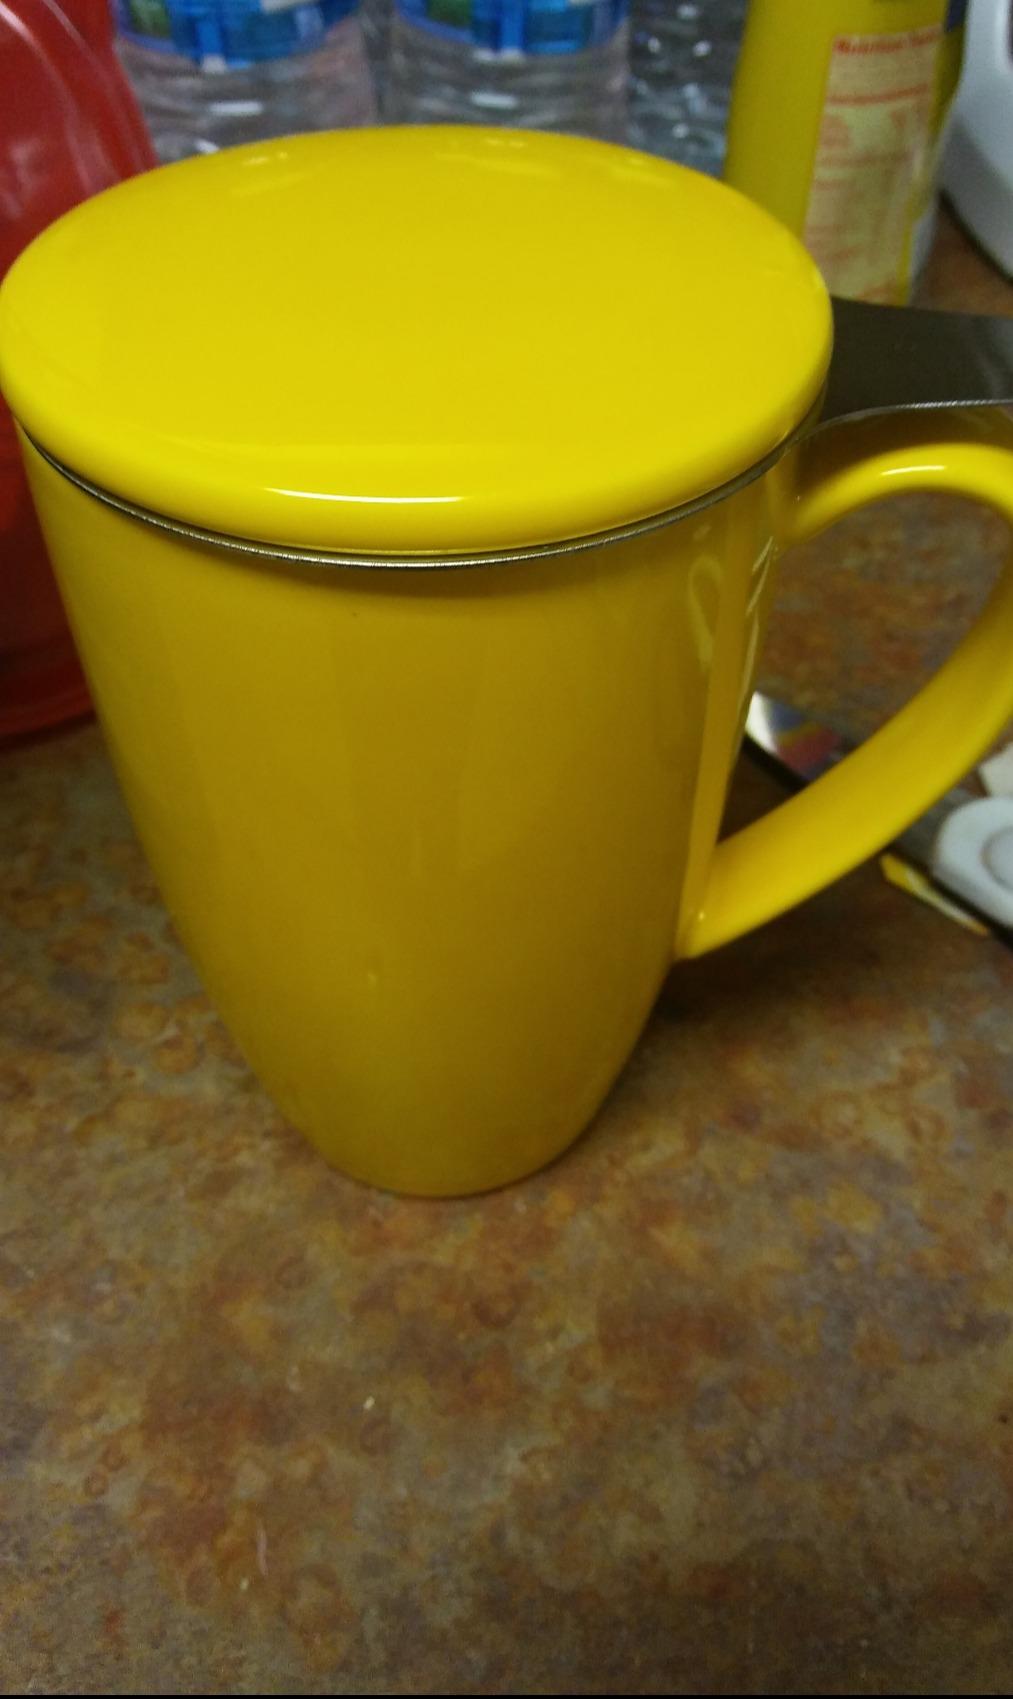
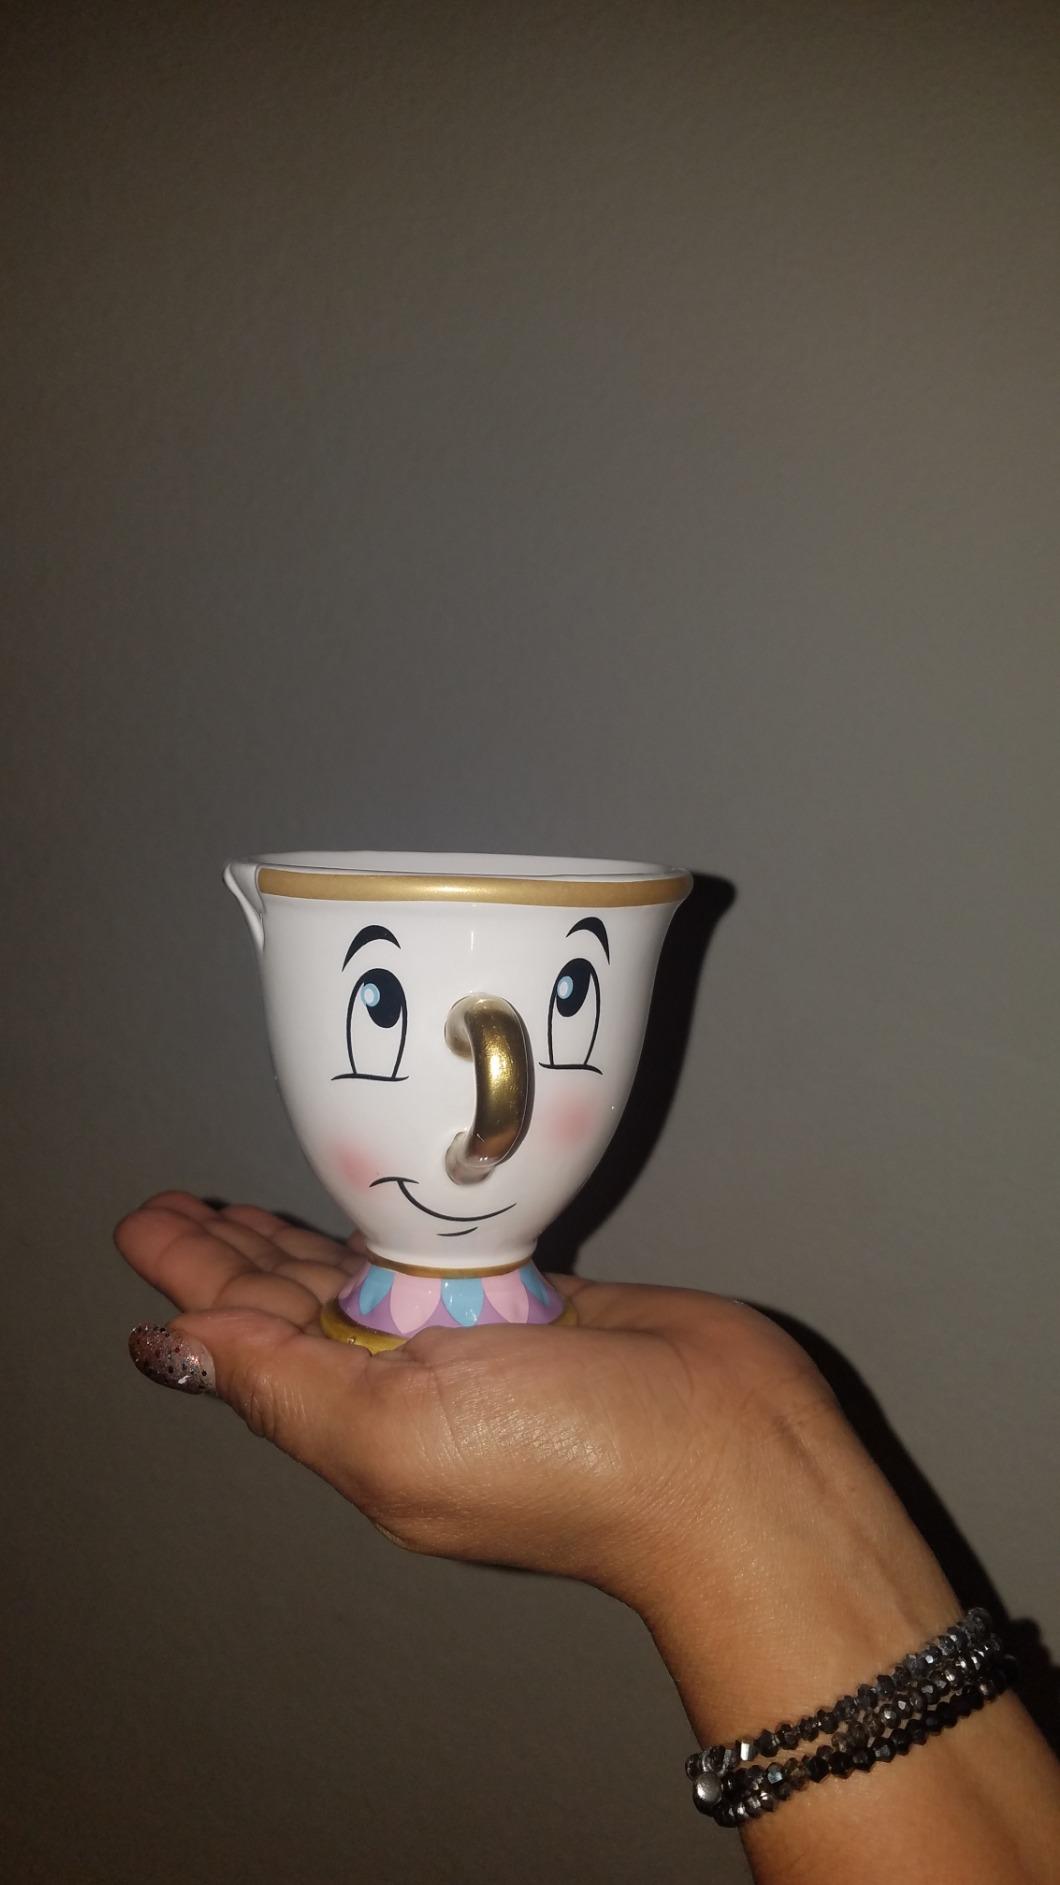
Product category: items_mug
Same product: no